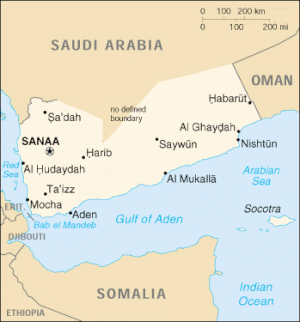
Carte du Yémen de 1990 à 2000
Le Yémen, en forme longue la république du Yémen, est un pays arabe situé à la pointe sud-ouest de la péninsule d'Arabie. Il possède une frontière terrestre avec l’Arabie saoudite au nord et avec Oman au nord-est, et une frontière maritime avec Djibouti et l'Érythrée à l'Ouest et la Somalie au Sud. Il présente une importante façade maritime sur le golfe d'Aden, une moindre sur la mer Rouge, et contrôle avec Djibouti le détroit de Bab-el-Mandeb qui mène vers le canal de Suez. Sa capitale, Sanaa, se situe dans l'ouest du pays, et son principal port est Aden.